Question: Please indicate a possible affordance area of baseball bat that can be used for holding
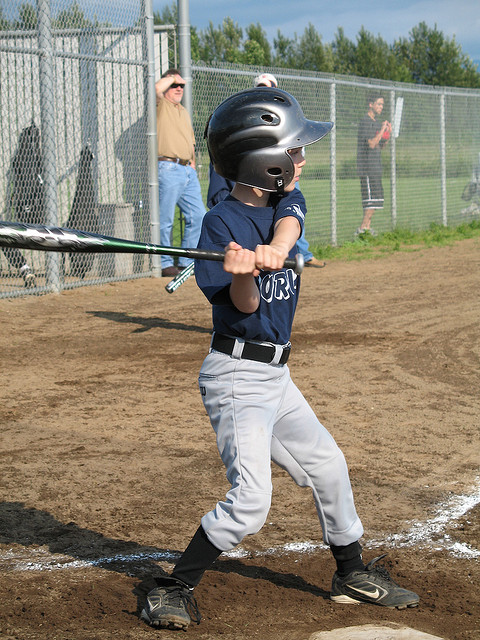
Answer: [191.669, 248.762, 303.367, 276.687]